6th Infantry Regiment (United States)

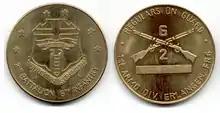
2nd Battalion, 6th Infantry Regiment Coin of Excellence, 1984–1992, Erlangen, Germany.

On 8 November 1942, almost a full year after the attack on Pearl Harbor, the Allied American, Free French, and British armies launched Operation Torch, the seaborne invasion of French North Africa. The 6th Armored Infantry Regiment was commanded by COL Claud E. Stadtman at this time, and his force was divided into different Combat Commands and Task Forces. 3rd Battalion-6th Infantry (3-6 IN), under the command of LTC George F. Marshall, was assigned to Operation Reservist with the mission of sailing directly into the Oran harbor and capturing valuable facilities and ships before the Vichy French could mount an effective resistance. The amphibious assault began shortly after 0200, but one landing craft's engine caught fire, alerting the defenders to their presence. They were met with a devastating volley from the French shore defenses which also managed to destroy their Royal Navy escort ships, HMS "Hartland" and HMS "Walney". Out of 393, 9 officers were killed (including LTC Marshall), 180 enlisted men were killed, and 5 officers and 152 enlisted men were wounded. Only 47 men survived unscathed. For their outstanding courage under fire in their first action of WWII, 3-6 IN was awarded the Distinguished Unit Citation, but ceased to exist as a fighting unit for the time being.